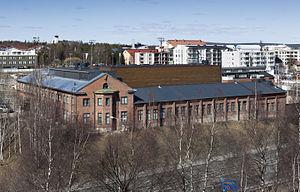
Les Musées d'art régionaux de la Finlande sont des musées d'art régionaux en Finlande.
Rovaniemi est une ville du nord de la Finlande. Le centre-ville est situé à 10 km au sud du cercle polaire, au confluent de la Kemijoki et de l'Ounasjoki, à un peu plus de 100 km du fond du golfe de Botnie.
La maison de la culture Korundi est un centre culturel de Rovaniemi en Finlande.